Aldwark Bridge

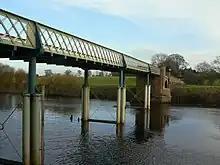
Section of the bridge over the river, in 2009

Aldwark Bridge is a historic bridge over the River Ure in North Yorkshire, in England.